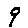
Label: 9